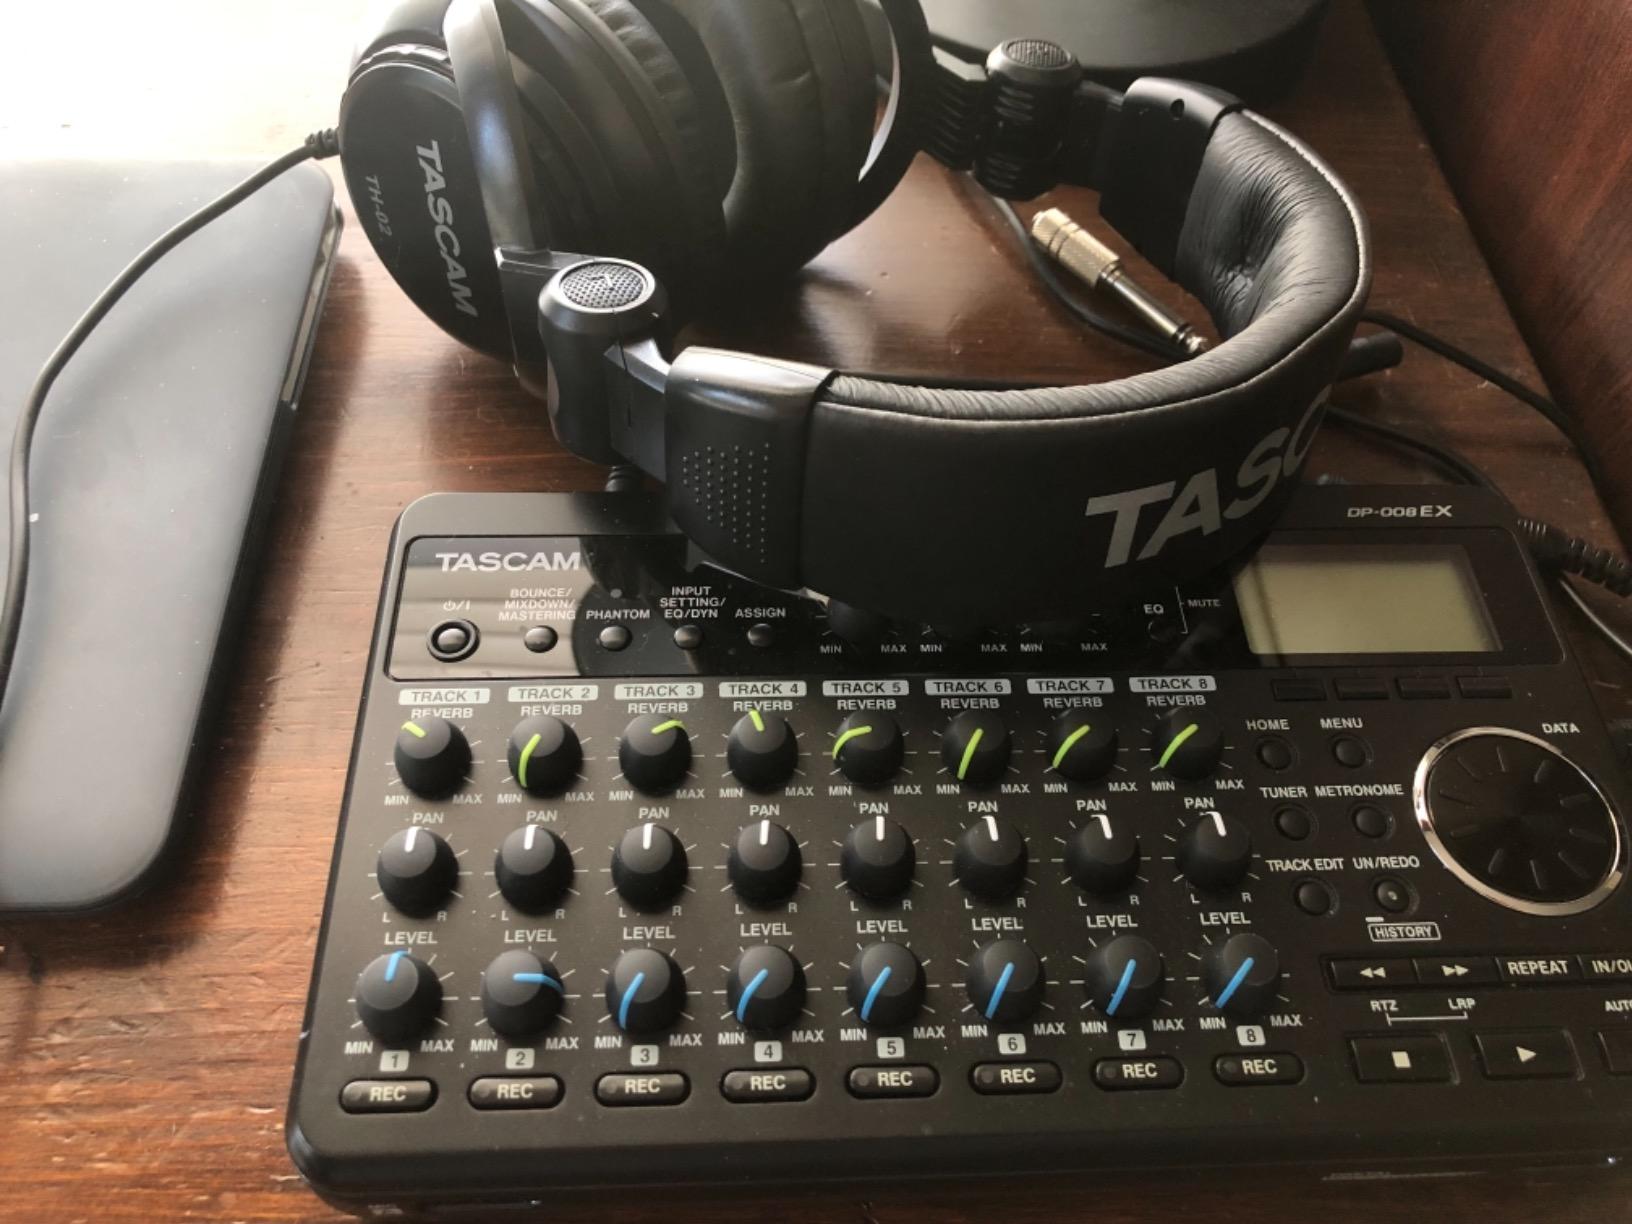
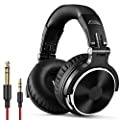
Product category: headphones
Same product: no